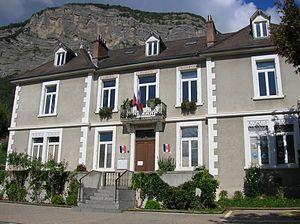
Lumbin est une commune française située dans le département de l'Isère en région Auvergne-Rhône-Alpes.